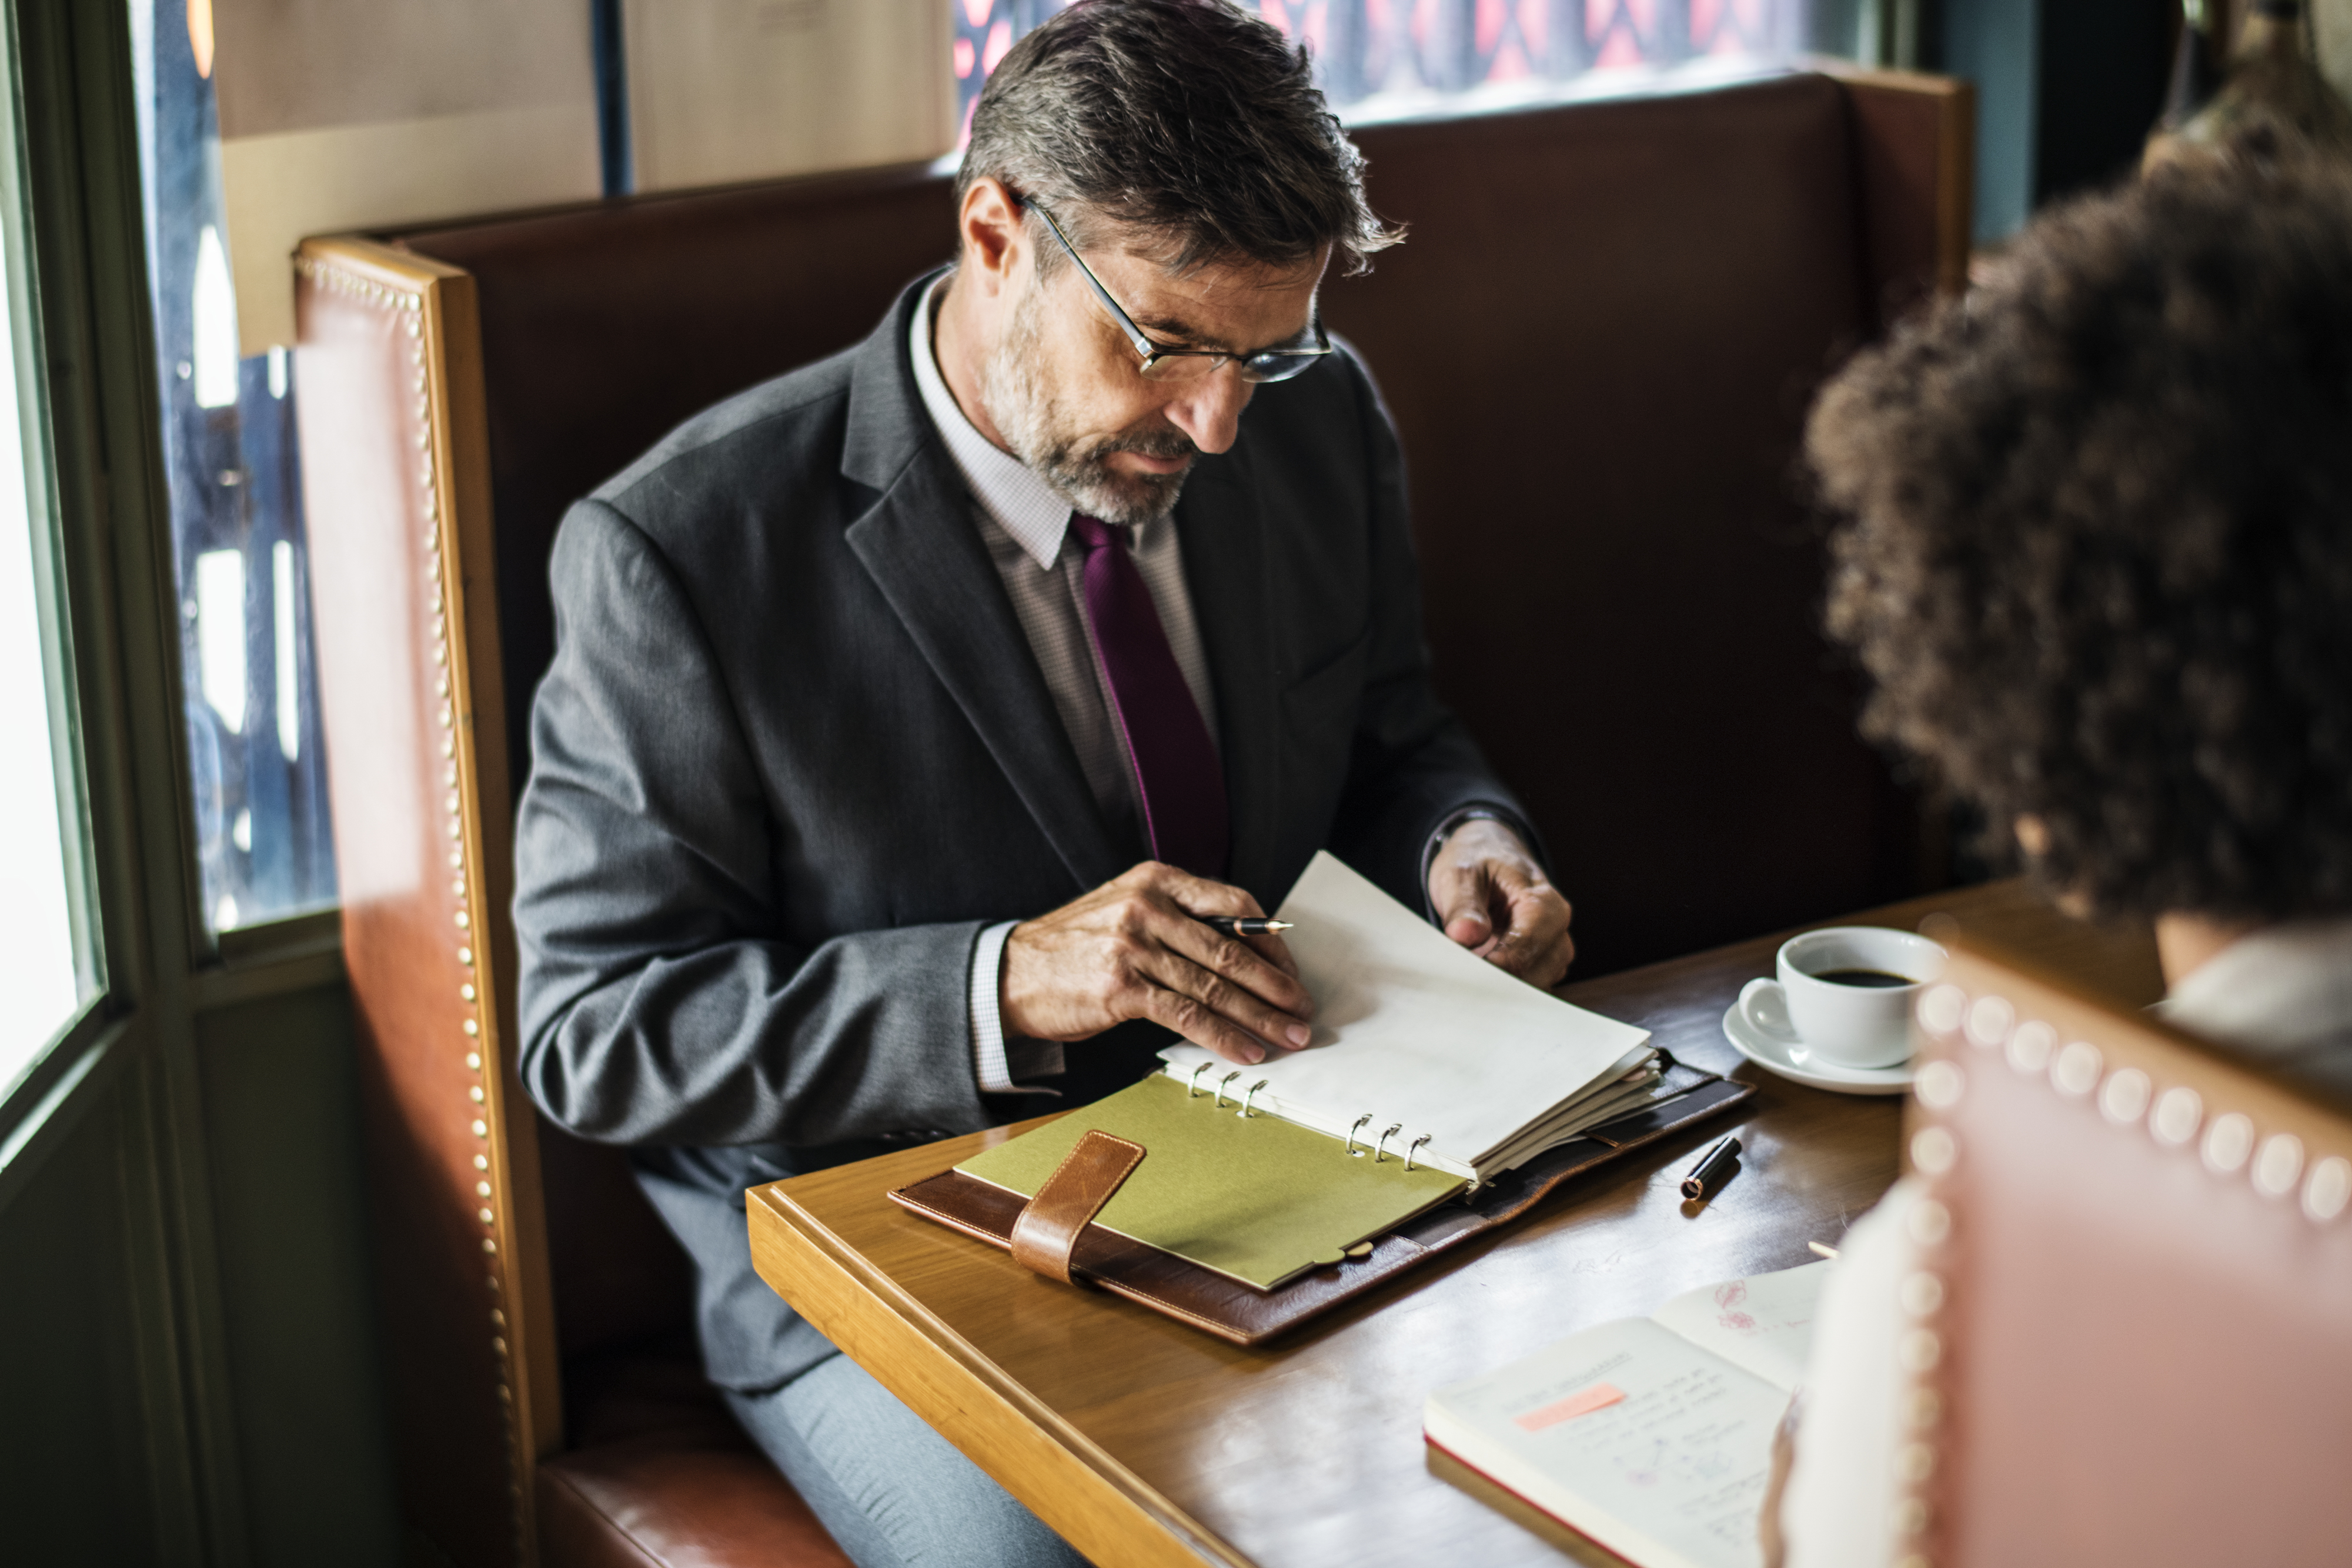
african, african american, african descent, afro, agenda, assistant, beverage, black, boss, business, businessman, businesswoman, cafe, coffee, coffee shop, communication, cup, development, discussion, drink, interview, man, marketing, meeting, notebook, partnership, people, planning, professional, restaurant, secretary, senior, serious, sitting, suit, taking notes, talking, team, together, two, woman, writing, furniture, conversation, job